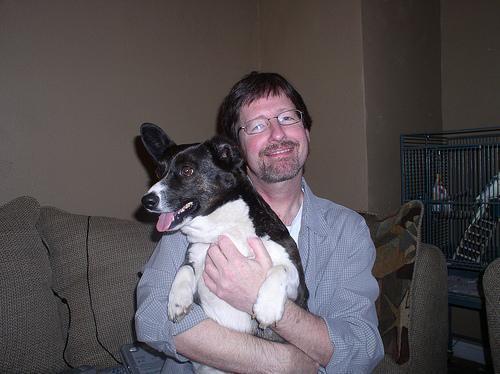
Cardigan